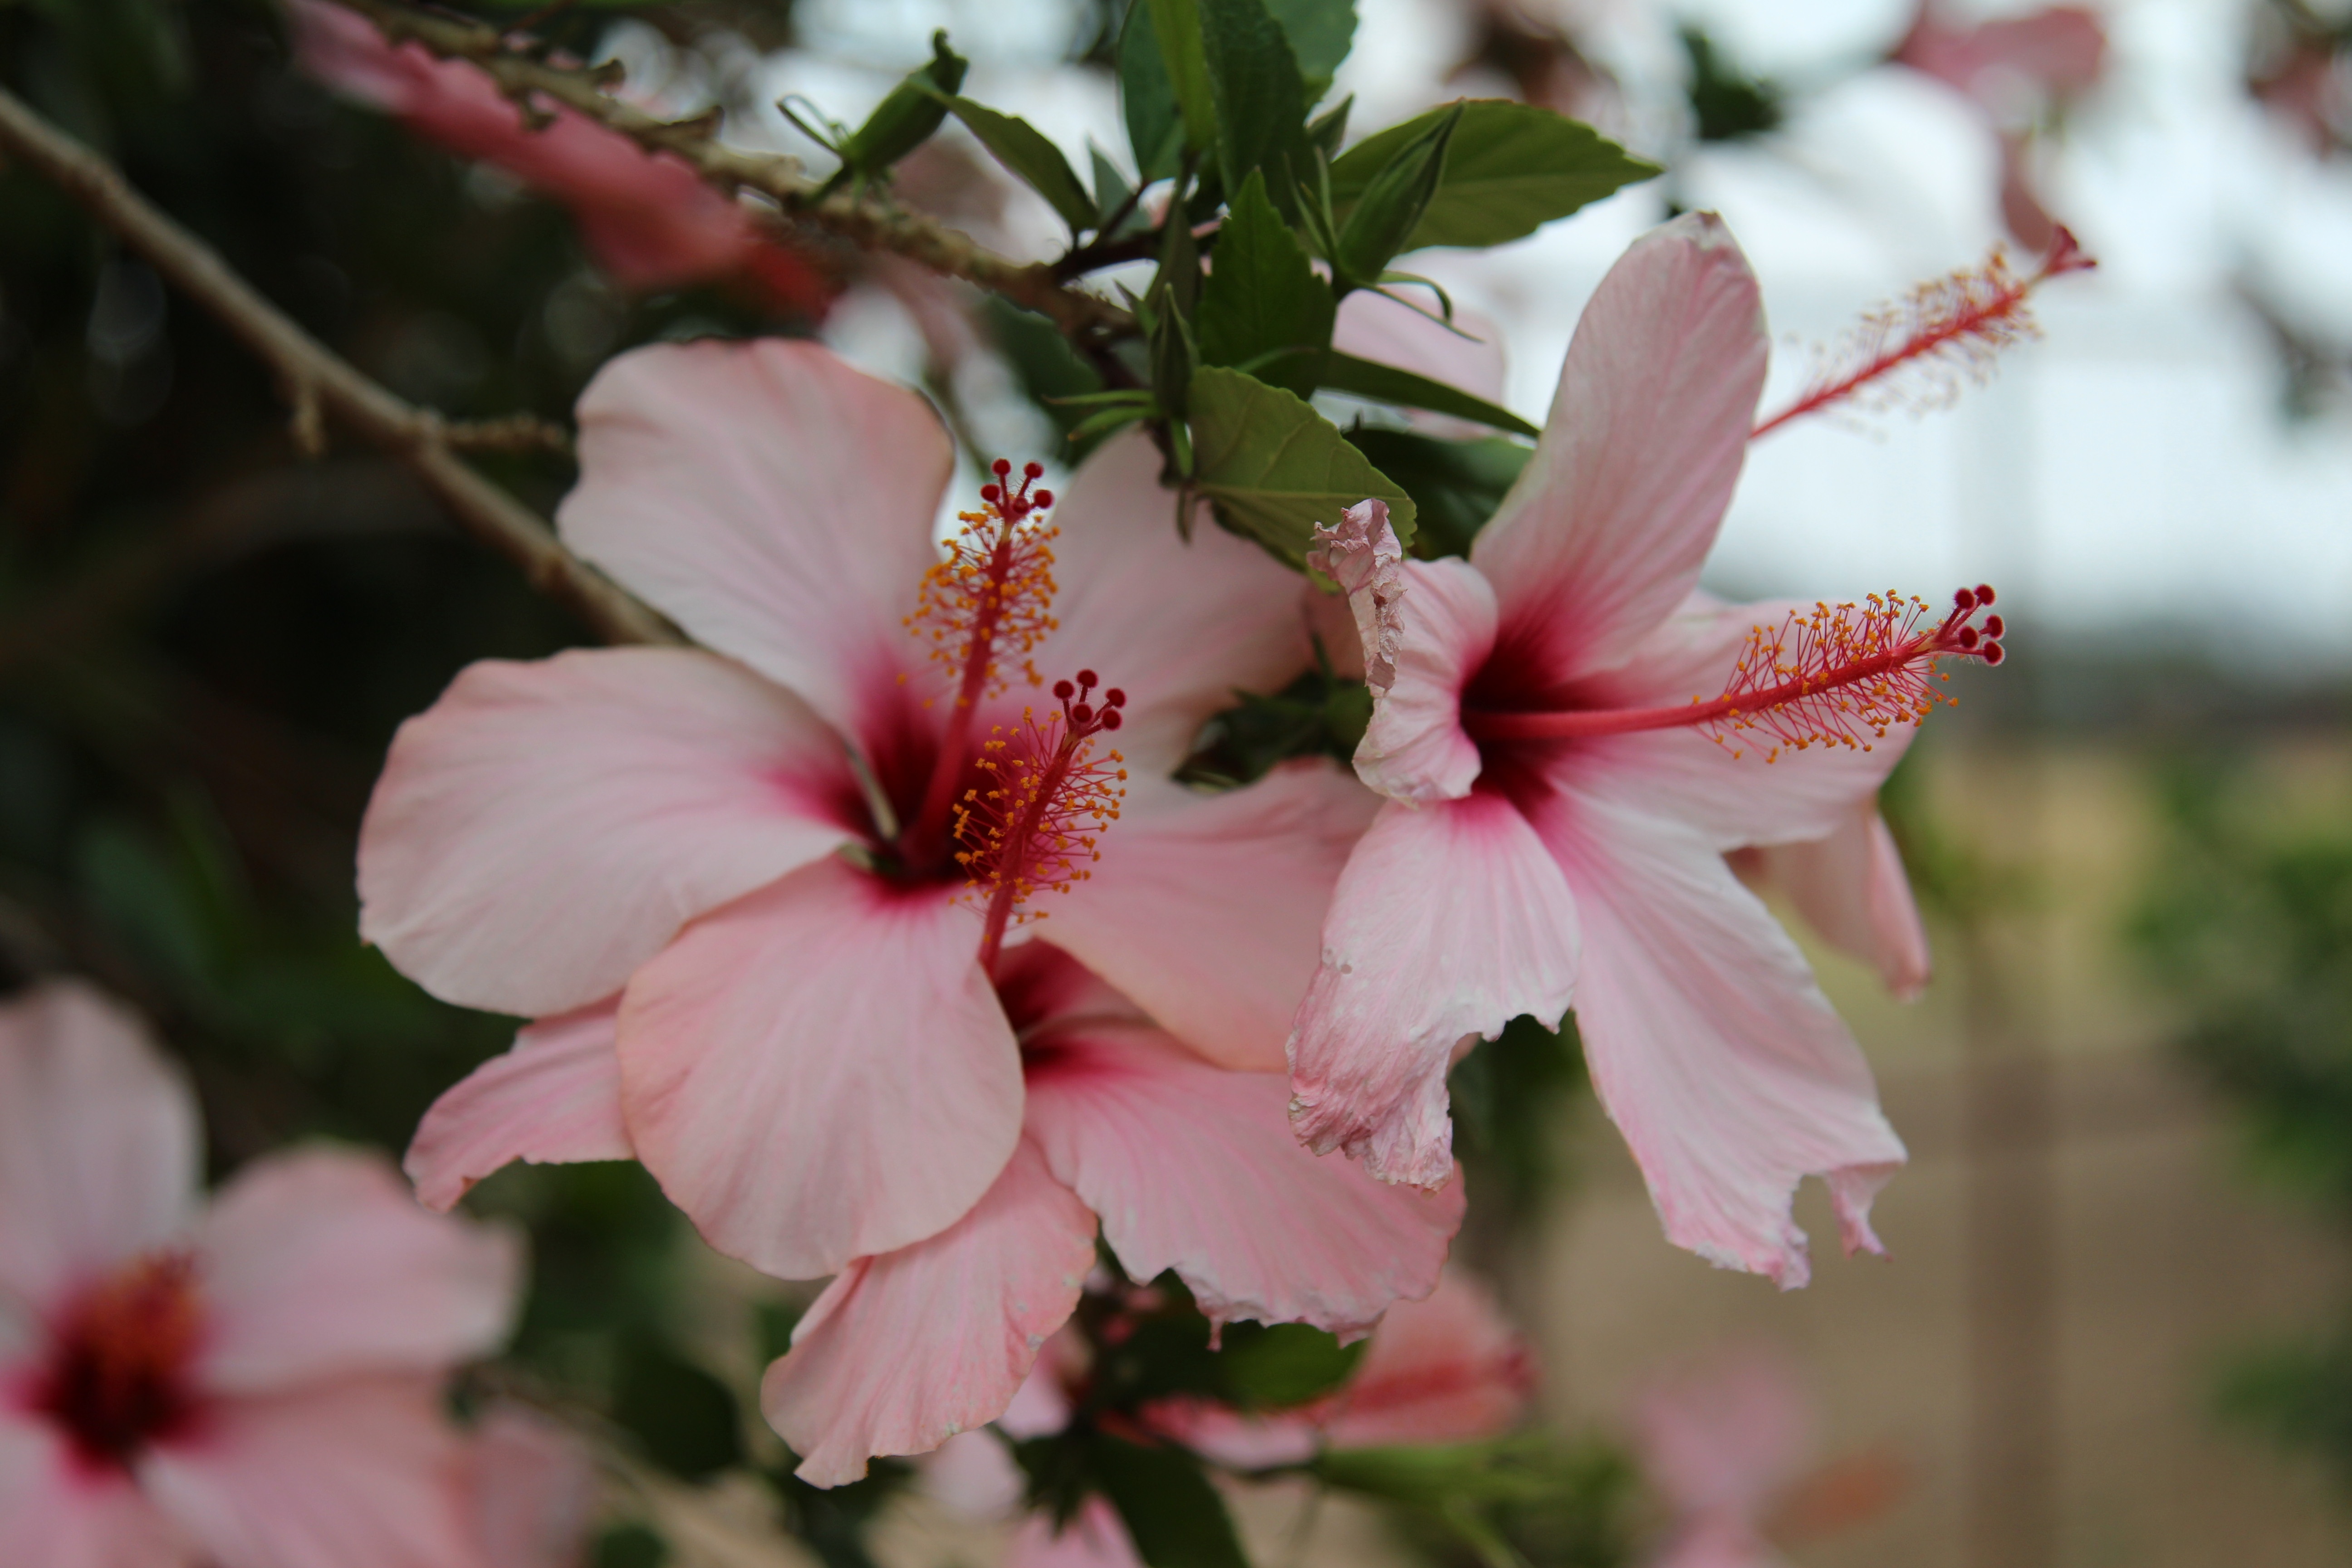
blossom, plant, flower, petal, bloom, tropical, africa, botany, pink, flora, cherry blossom, shrub, hibiscus, macro photography, flowering plant, land plant